Pharrell Williams

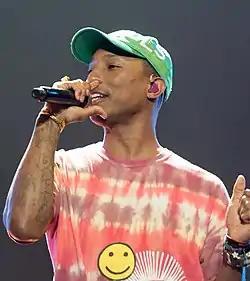
Williams at the Global Citizen Festival in Hamburg, July 2017

In August 2013, Busta Rhymes talked about an unreleased "documentary album" by Williams where he talks about "inner-city strife and hardship". In November 2013, Williams released the music video for "Happy"; guest appearances included Magic Johnson, Steve Carell, Jimmy Kimmel, Odd Future, among others. The video was billed by Williams as the "first 24-hour music video".On November 1, 2013, Williams performed with a gospel choir at Emanuel African Methodist Episcopal Church in Charleston, South Carolina, where nine black parishioners were shot and killed on June 17, 2015.